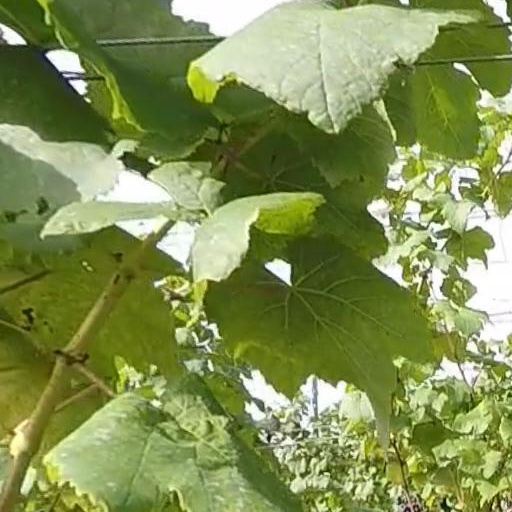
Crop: grape